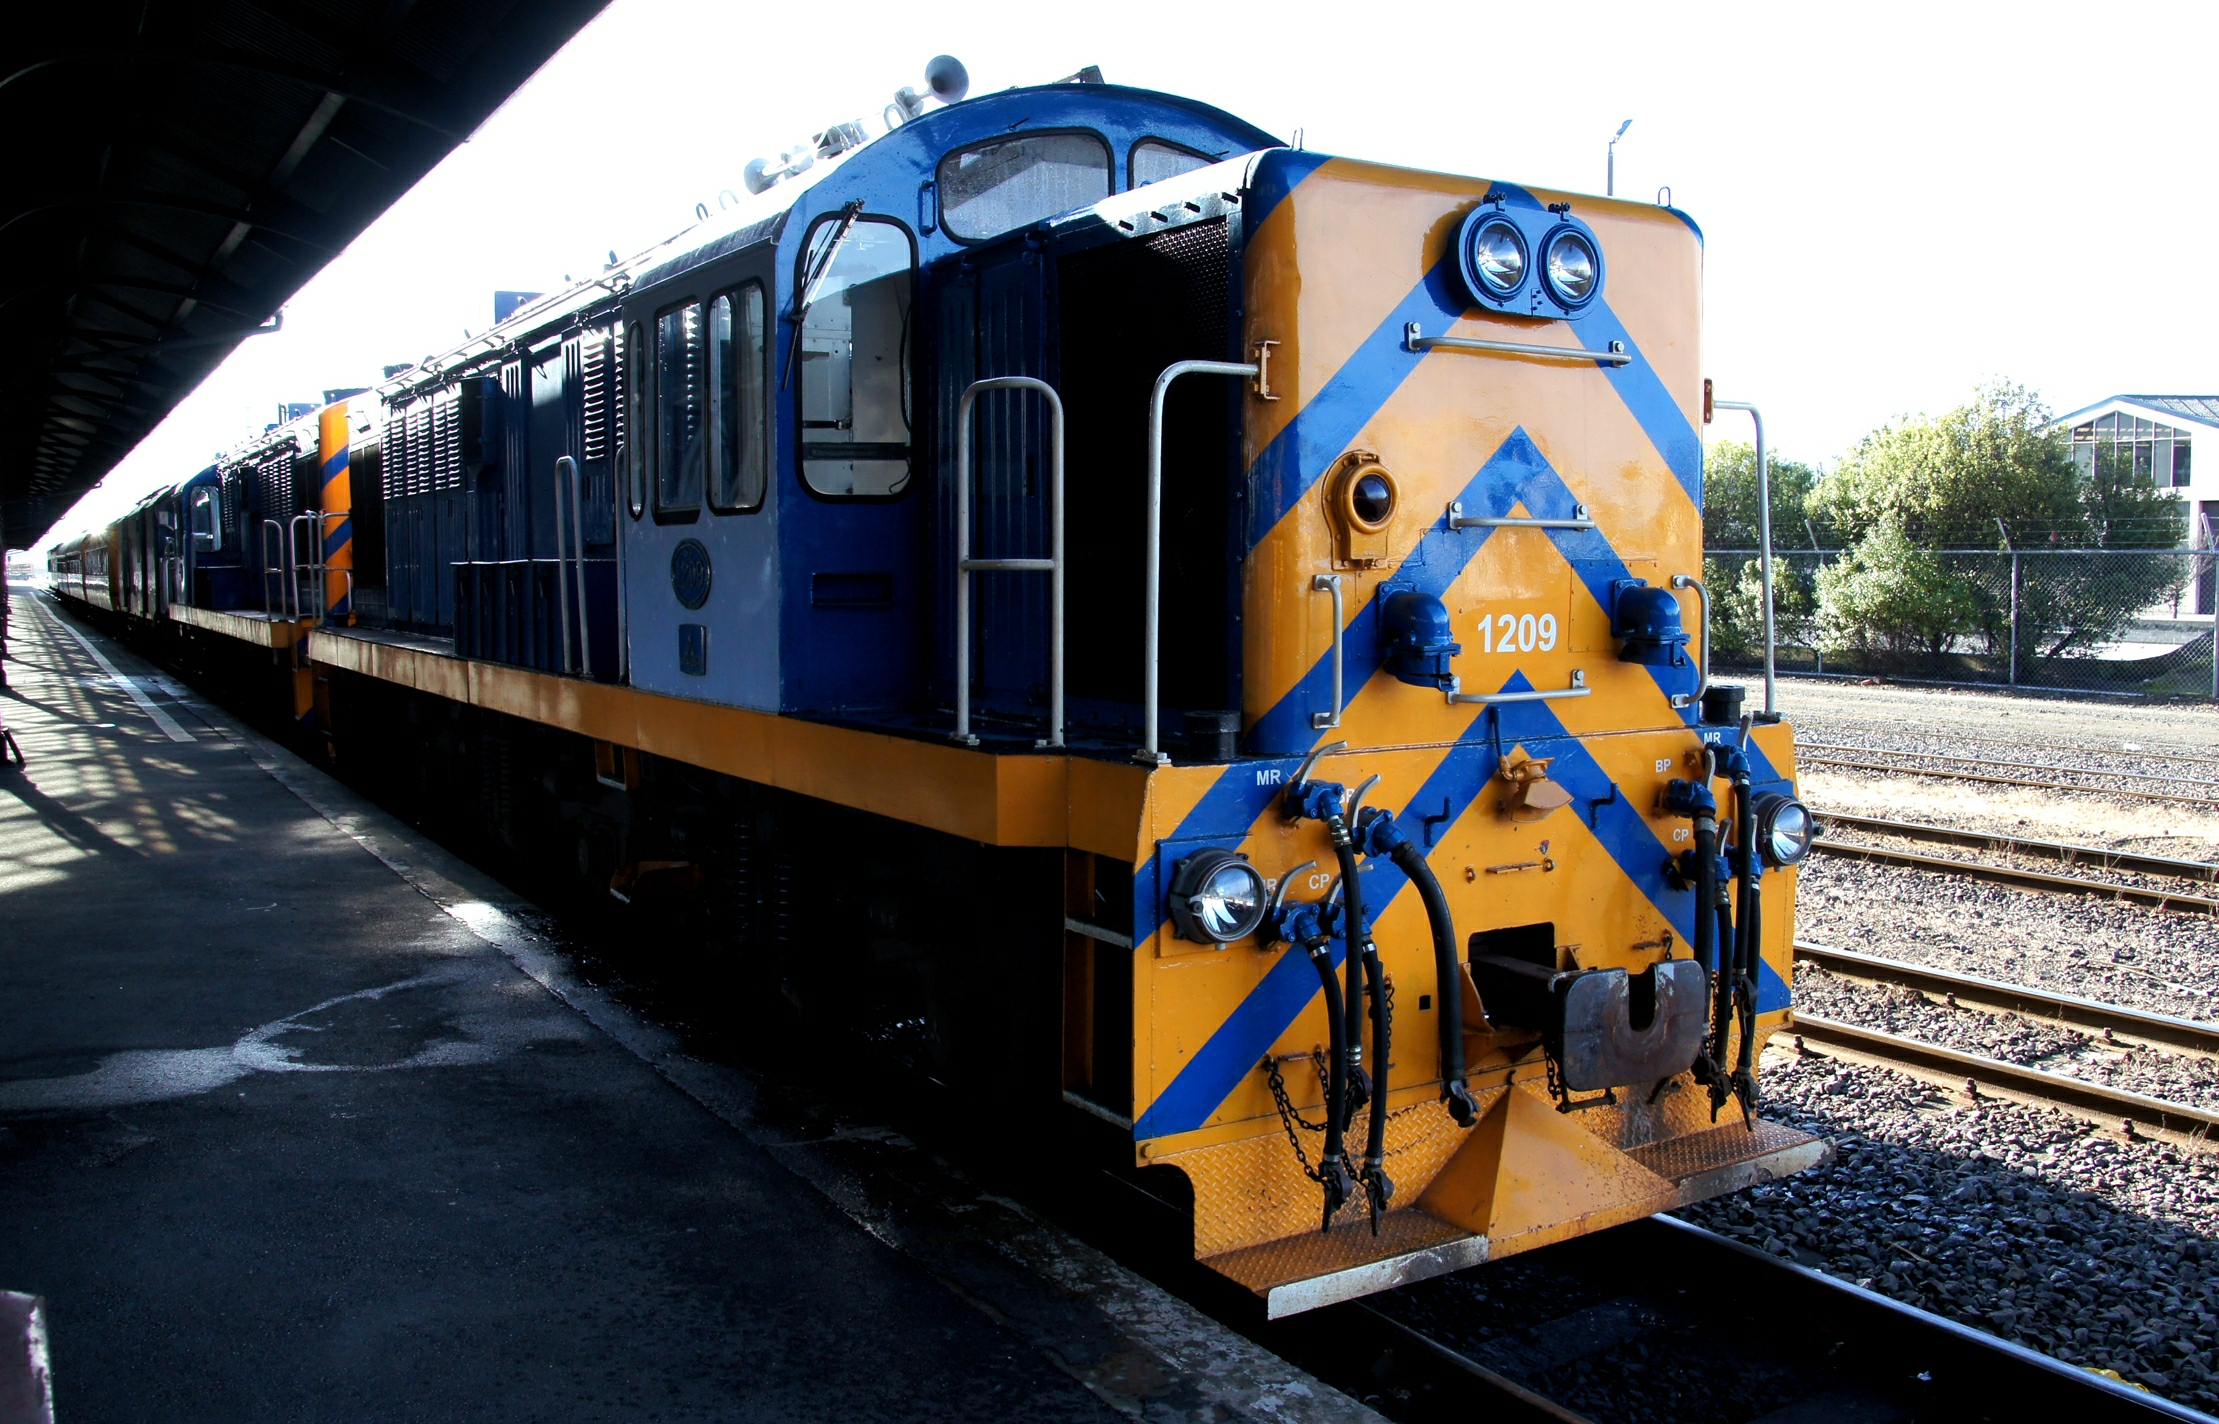
track, train, transport, vehicle, electricity, public transport, locomotive, publicdomain, trains, dunedin, taierigorgerailway, sonydslra580, djclasslocomotive, rail transport, rolling stock, railroad car, passenger car